Miley Cyrus

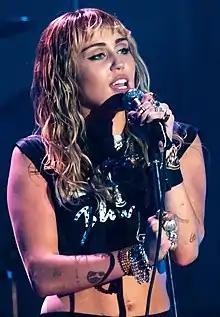
Cyrus in 2019

Miley Ray Cyrus (born Destiny Hope Cyrus, November 23, 1992) is an American singer, songwriter, and actress. Regarded as a pop icon, Cyrus has been recognized for her evolving artistry and image reinventions. The daughter of singer Billy Ray Cyrus, she was an established child star before developing a successful entertainment career as an adult. Cyrus emerged as a teen idol as the title character in the Disney Channel television series "Hannah Montana" (2006–2011), growing a profitable franchise and achieving two number-one soundtracks on the Billboard charts.